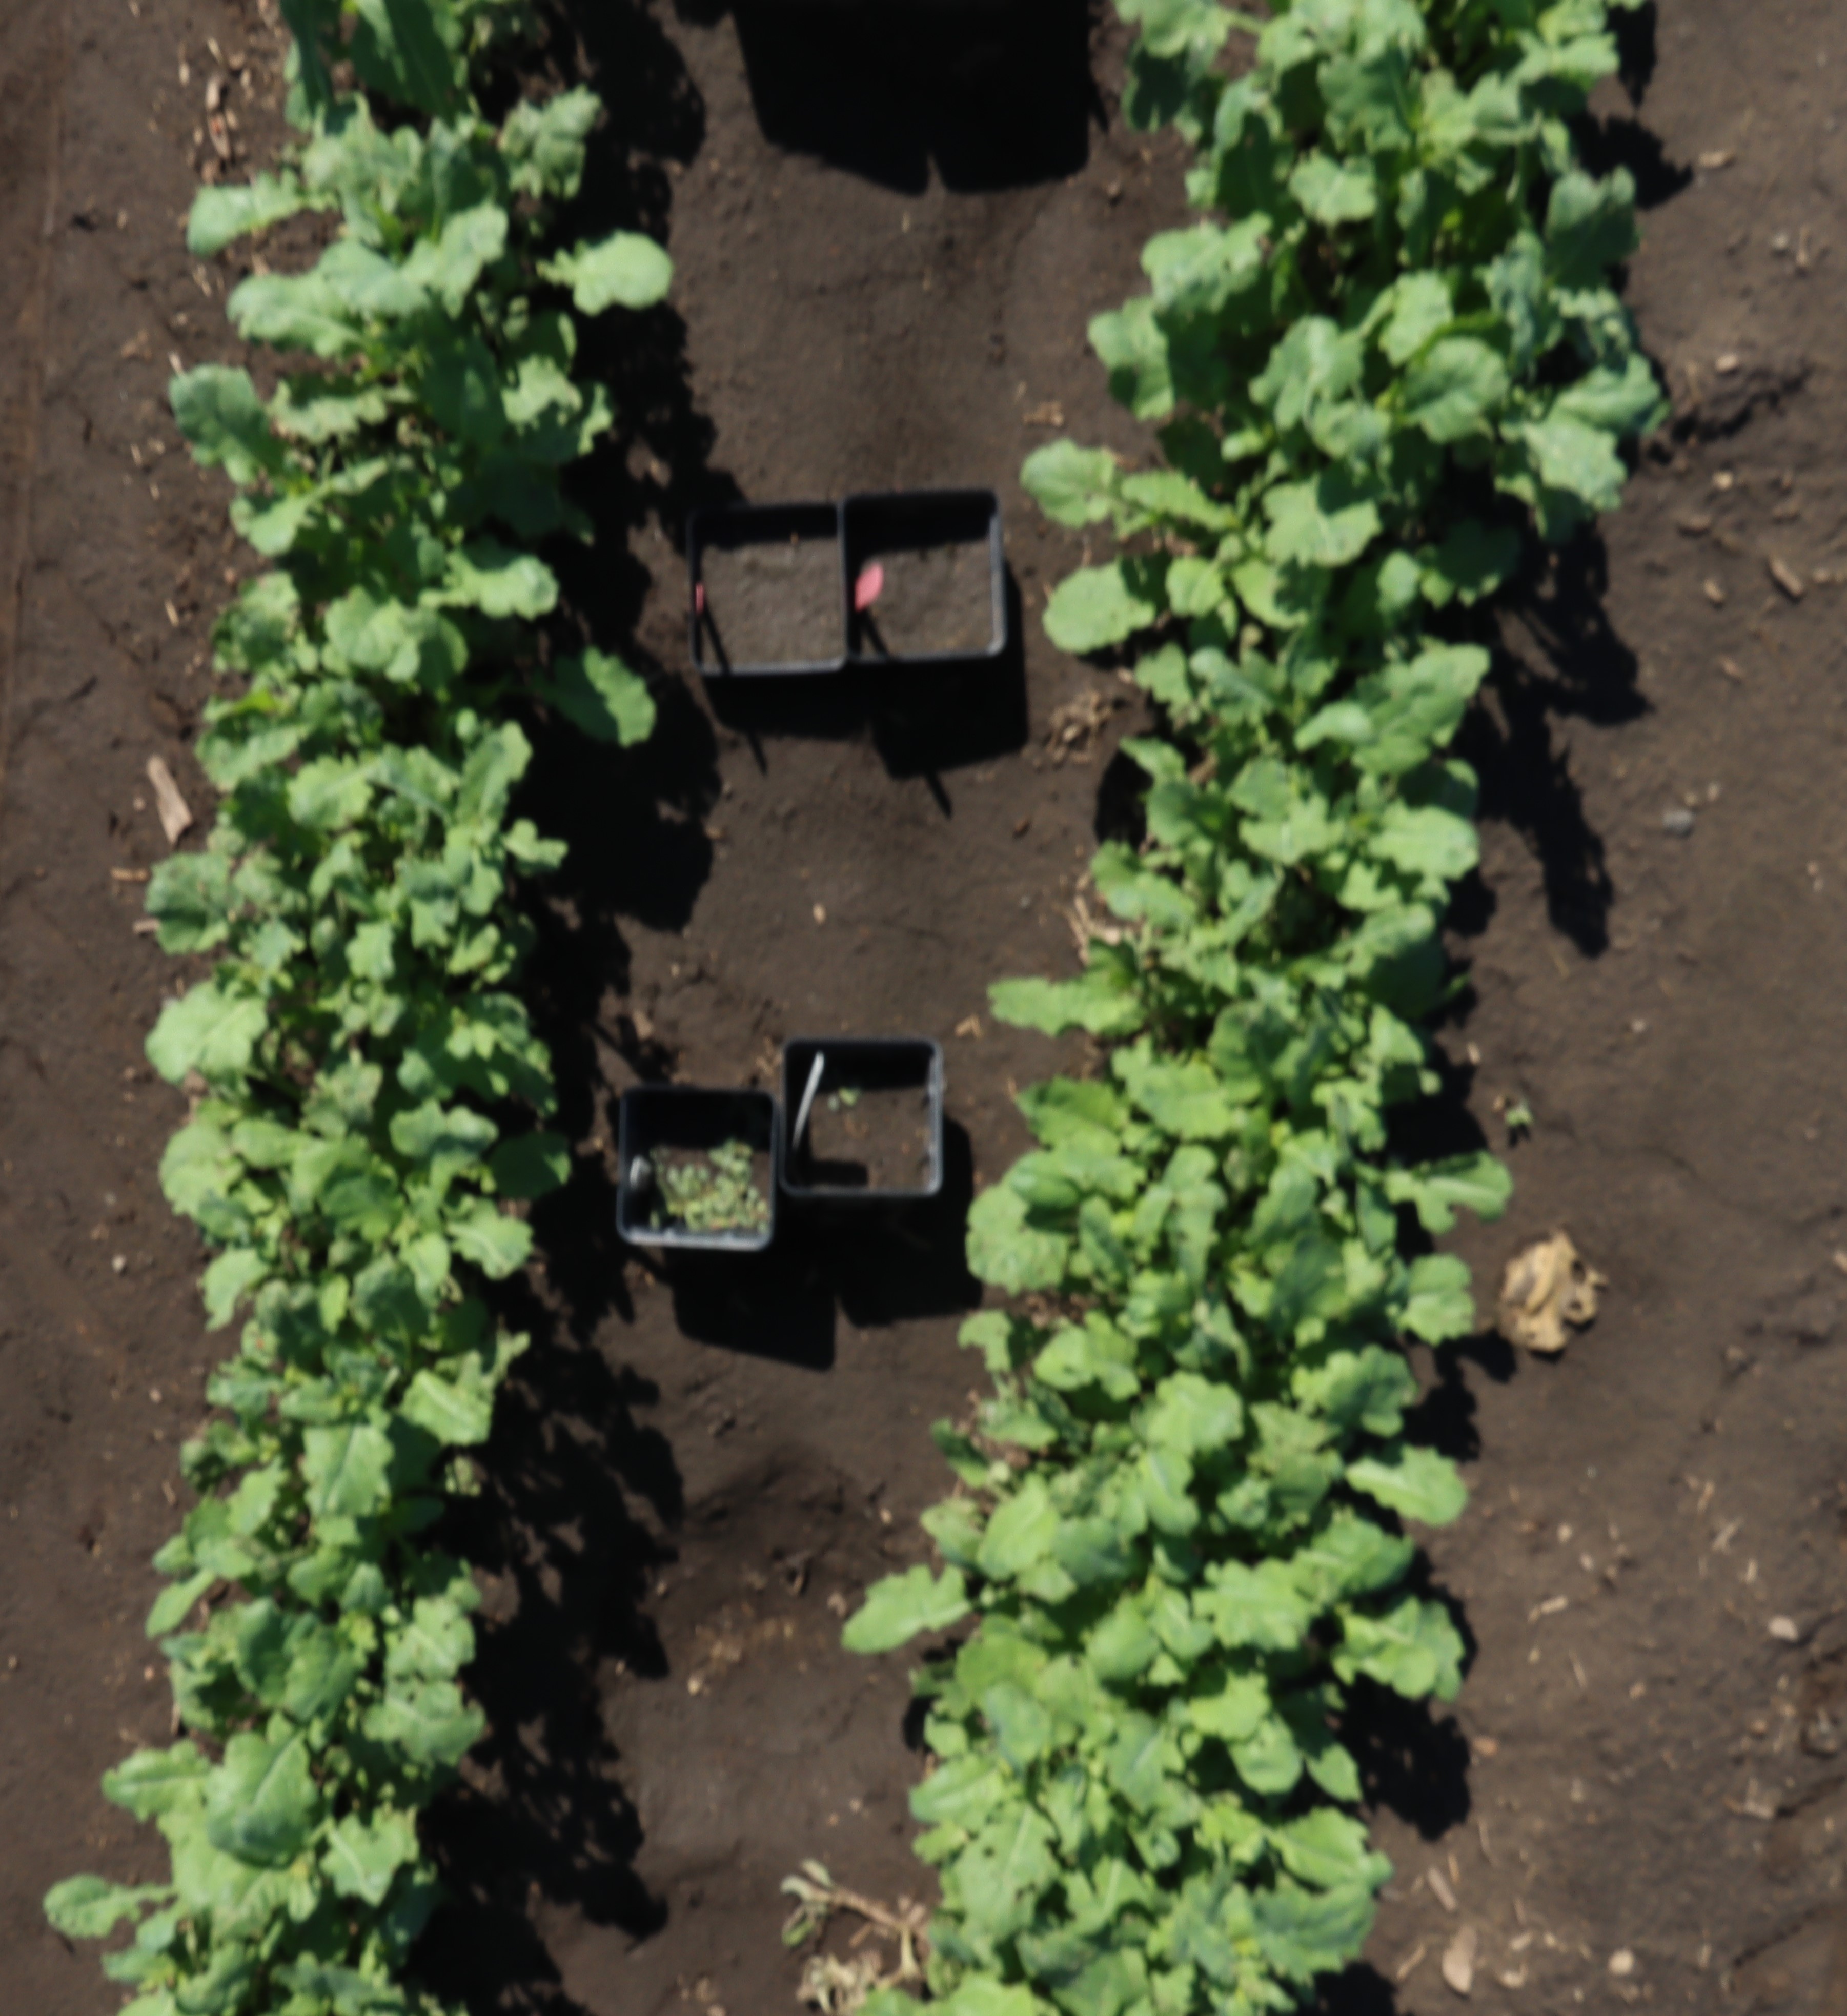
Crop: Canola
Objects: Canola, Canola, Canola, Canola, Canola, Canola, Canola, Canola, Canola, Canola, Canola